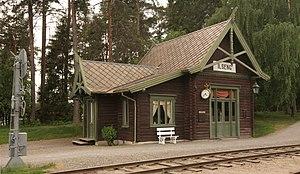
La gare d'Ilseng est une station de la ligne de Røros. Elle se situe dans le village d'Ilseng, entre Hamar et Stange. La gare est aujourd'hui devenue une halte ferroviaire qui est située à 135,33 km de la gare d'Oslo.